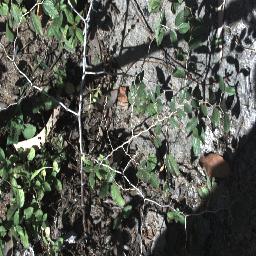
Label: chinee_apple